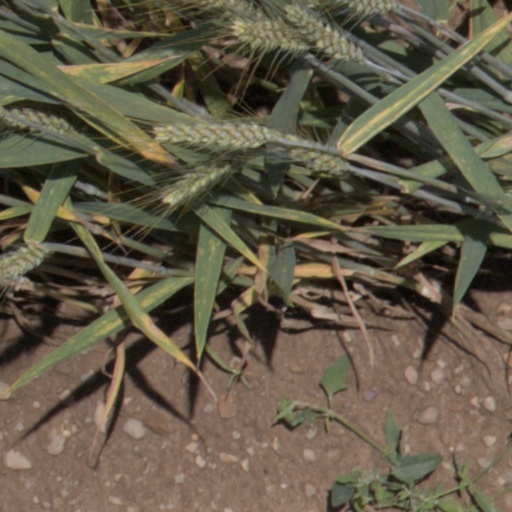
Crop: wheat